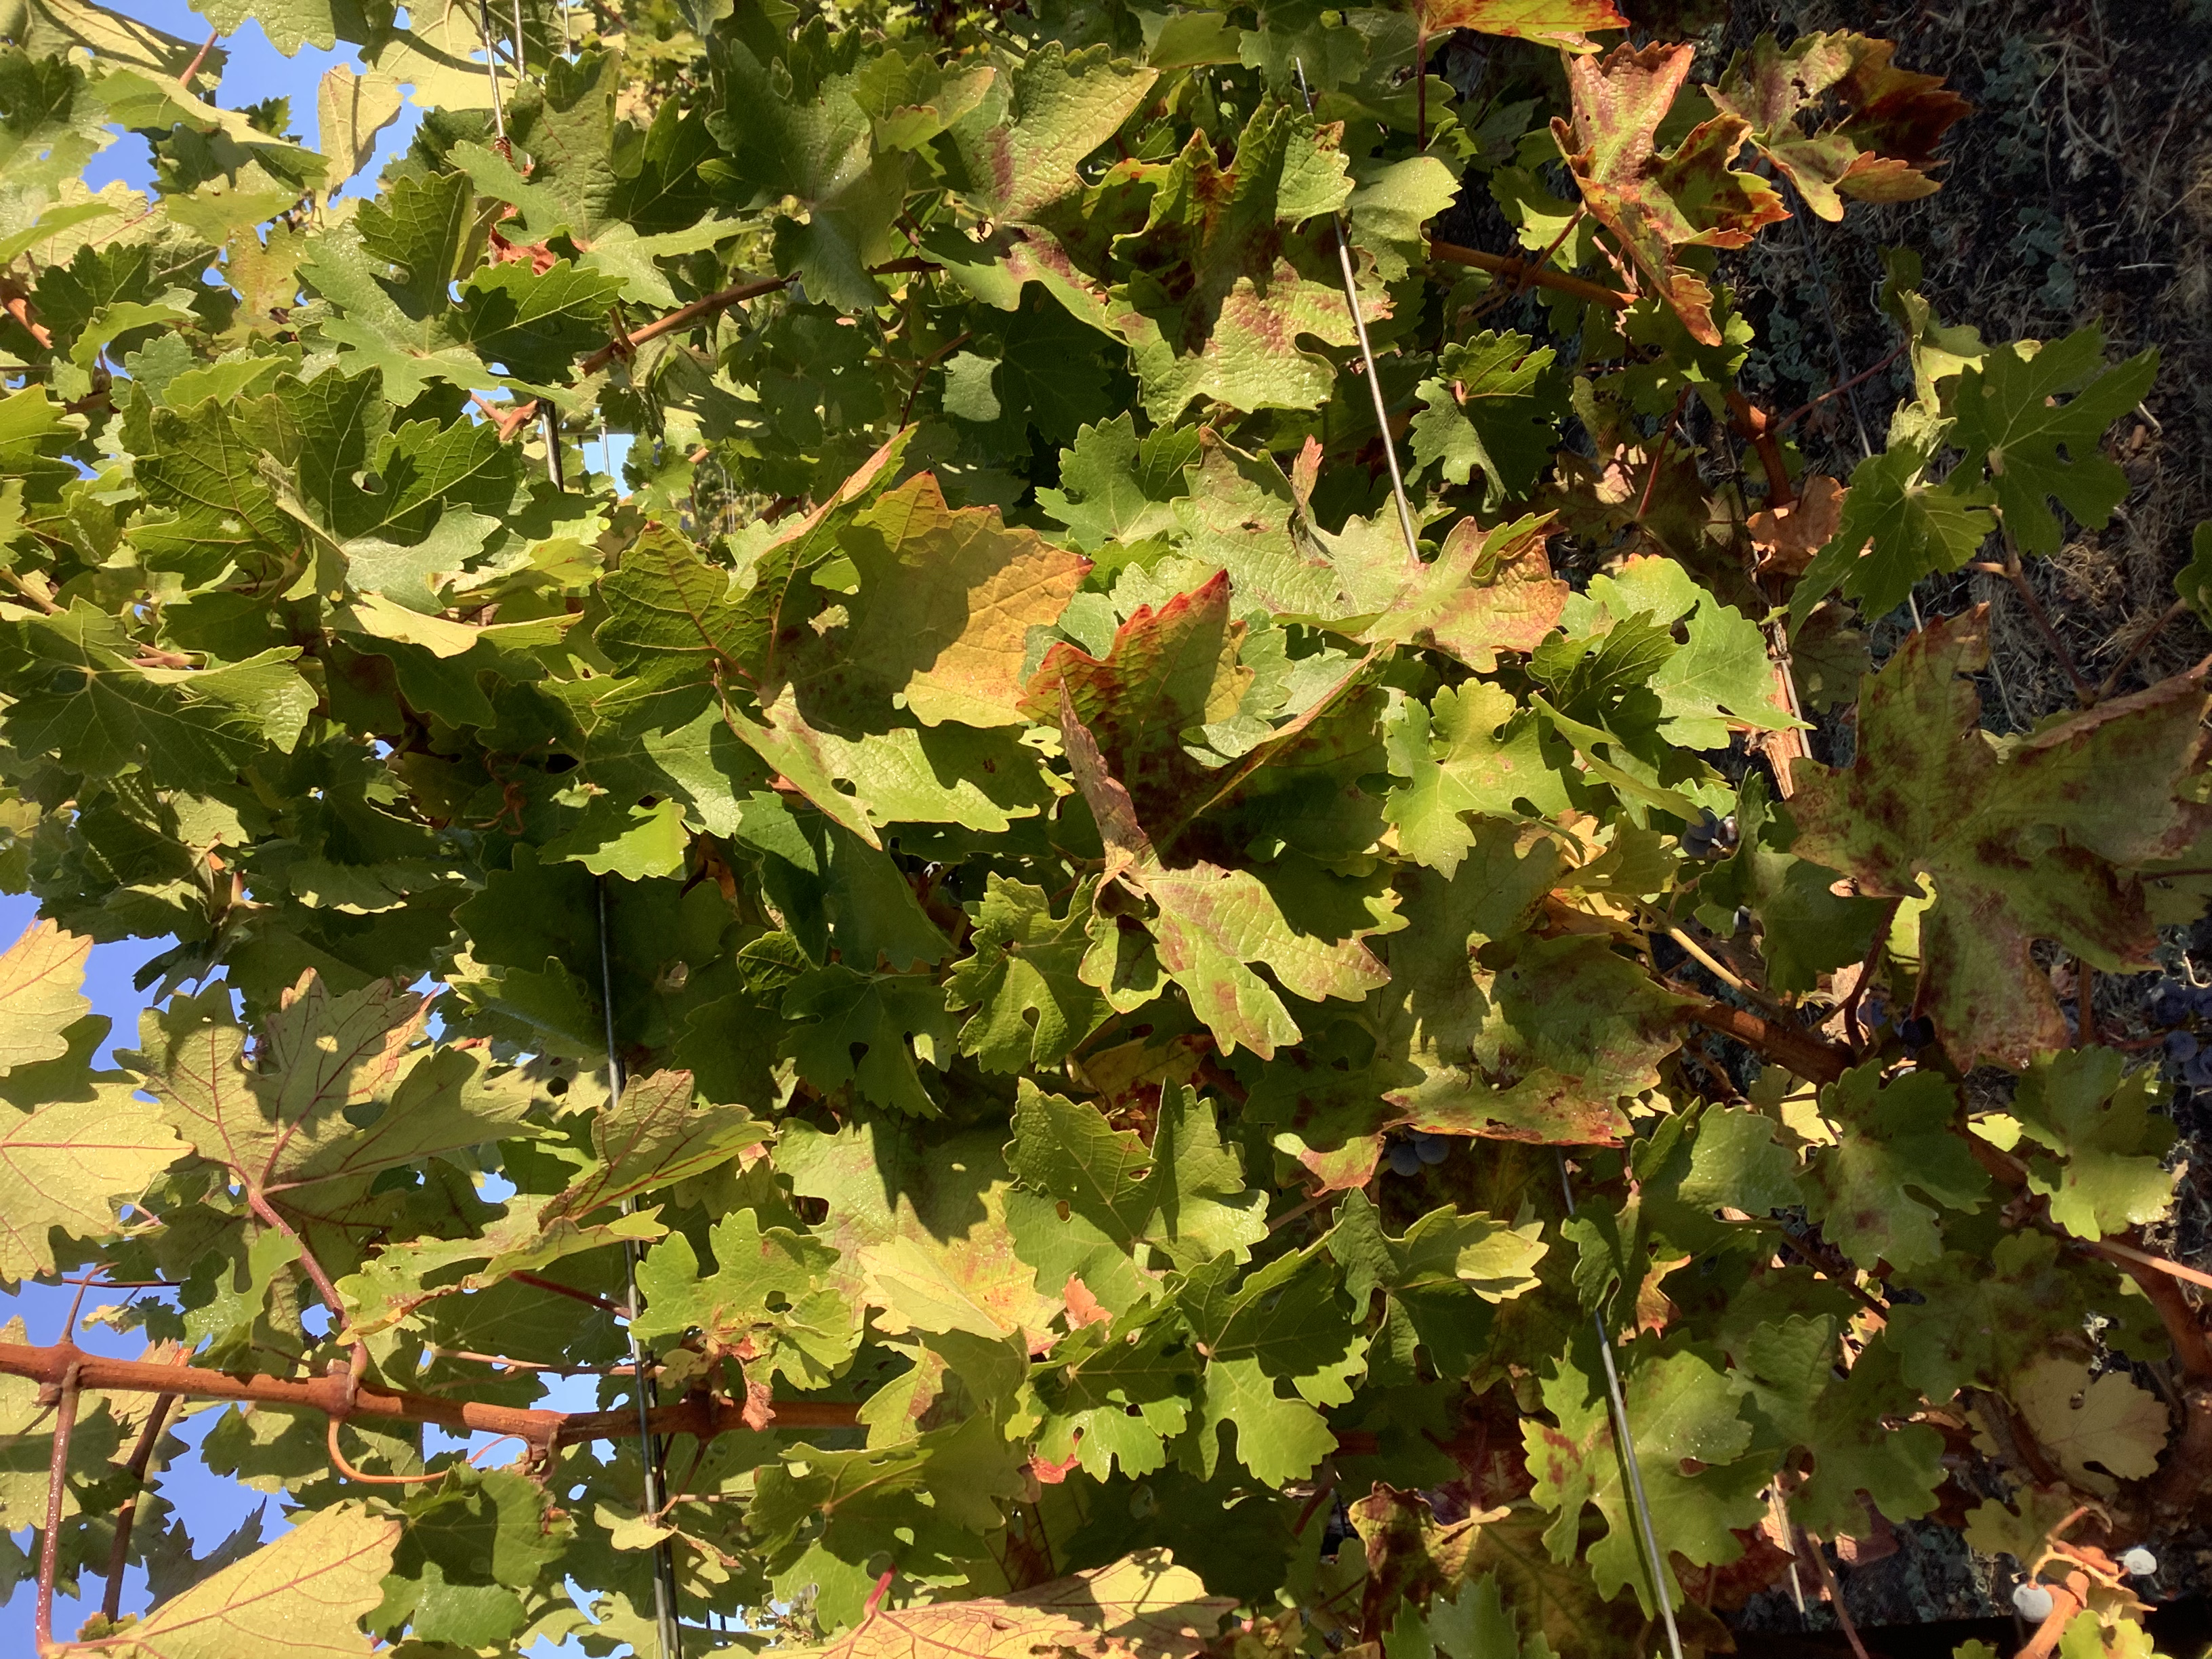
Label: Red Blotch